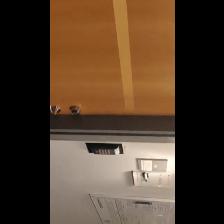
Label: NonHuman